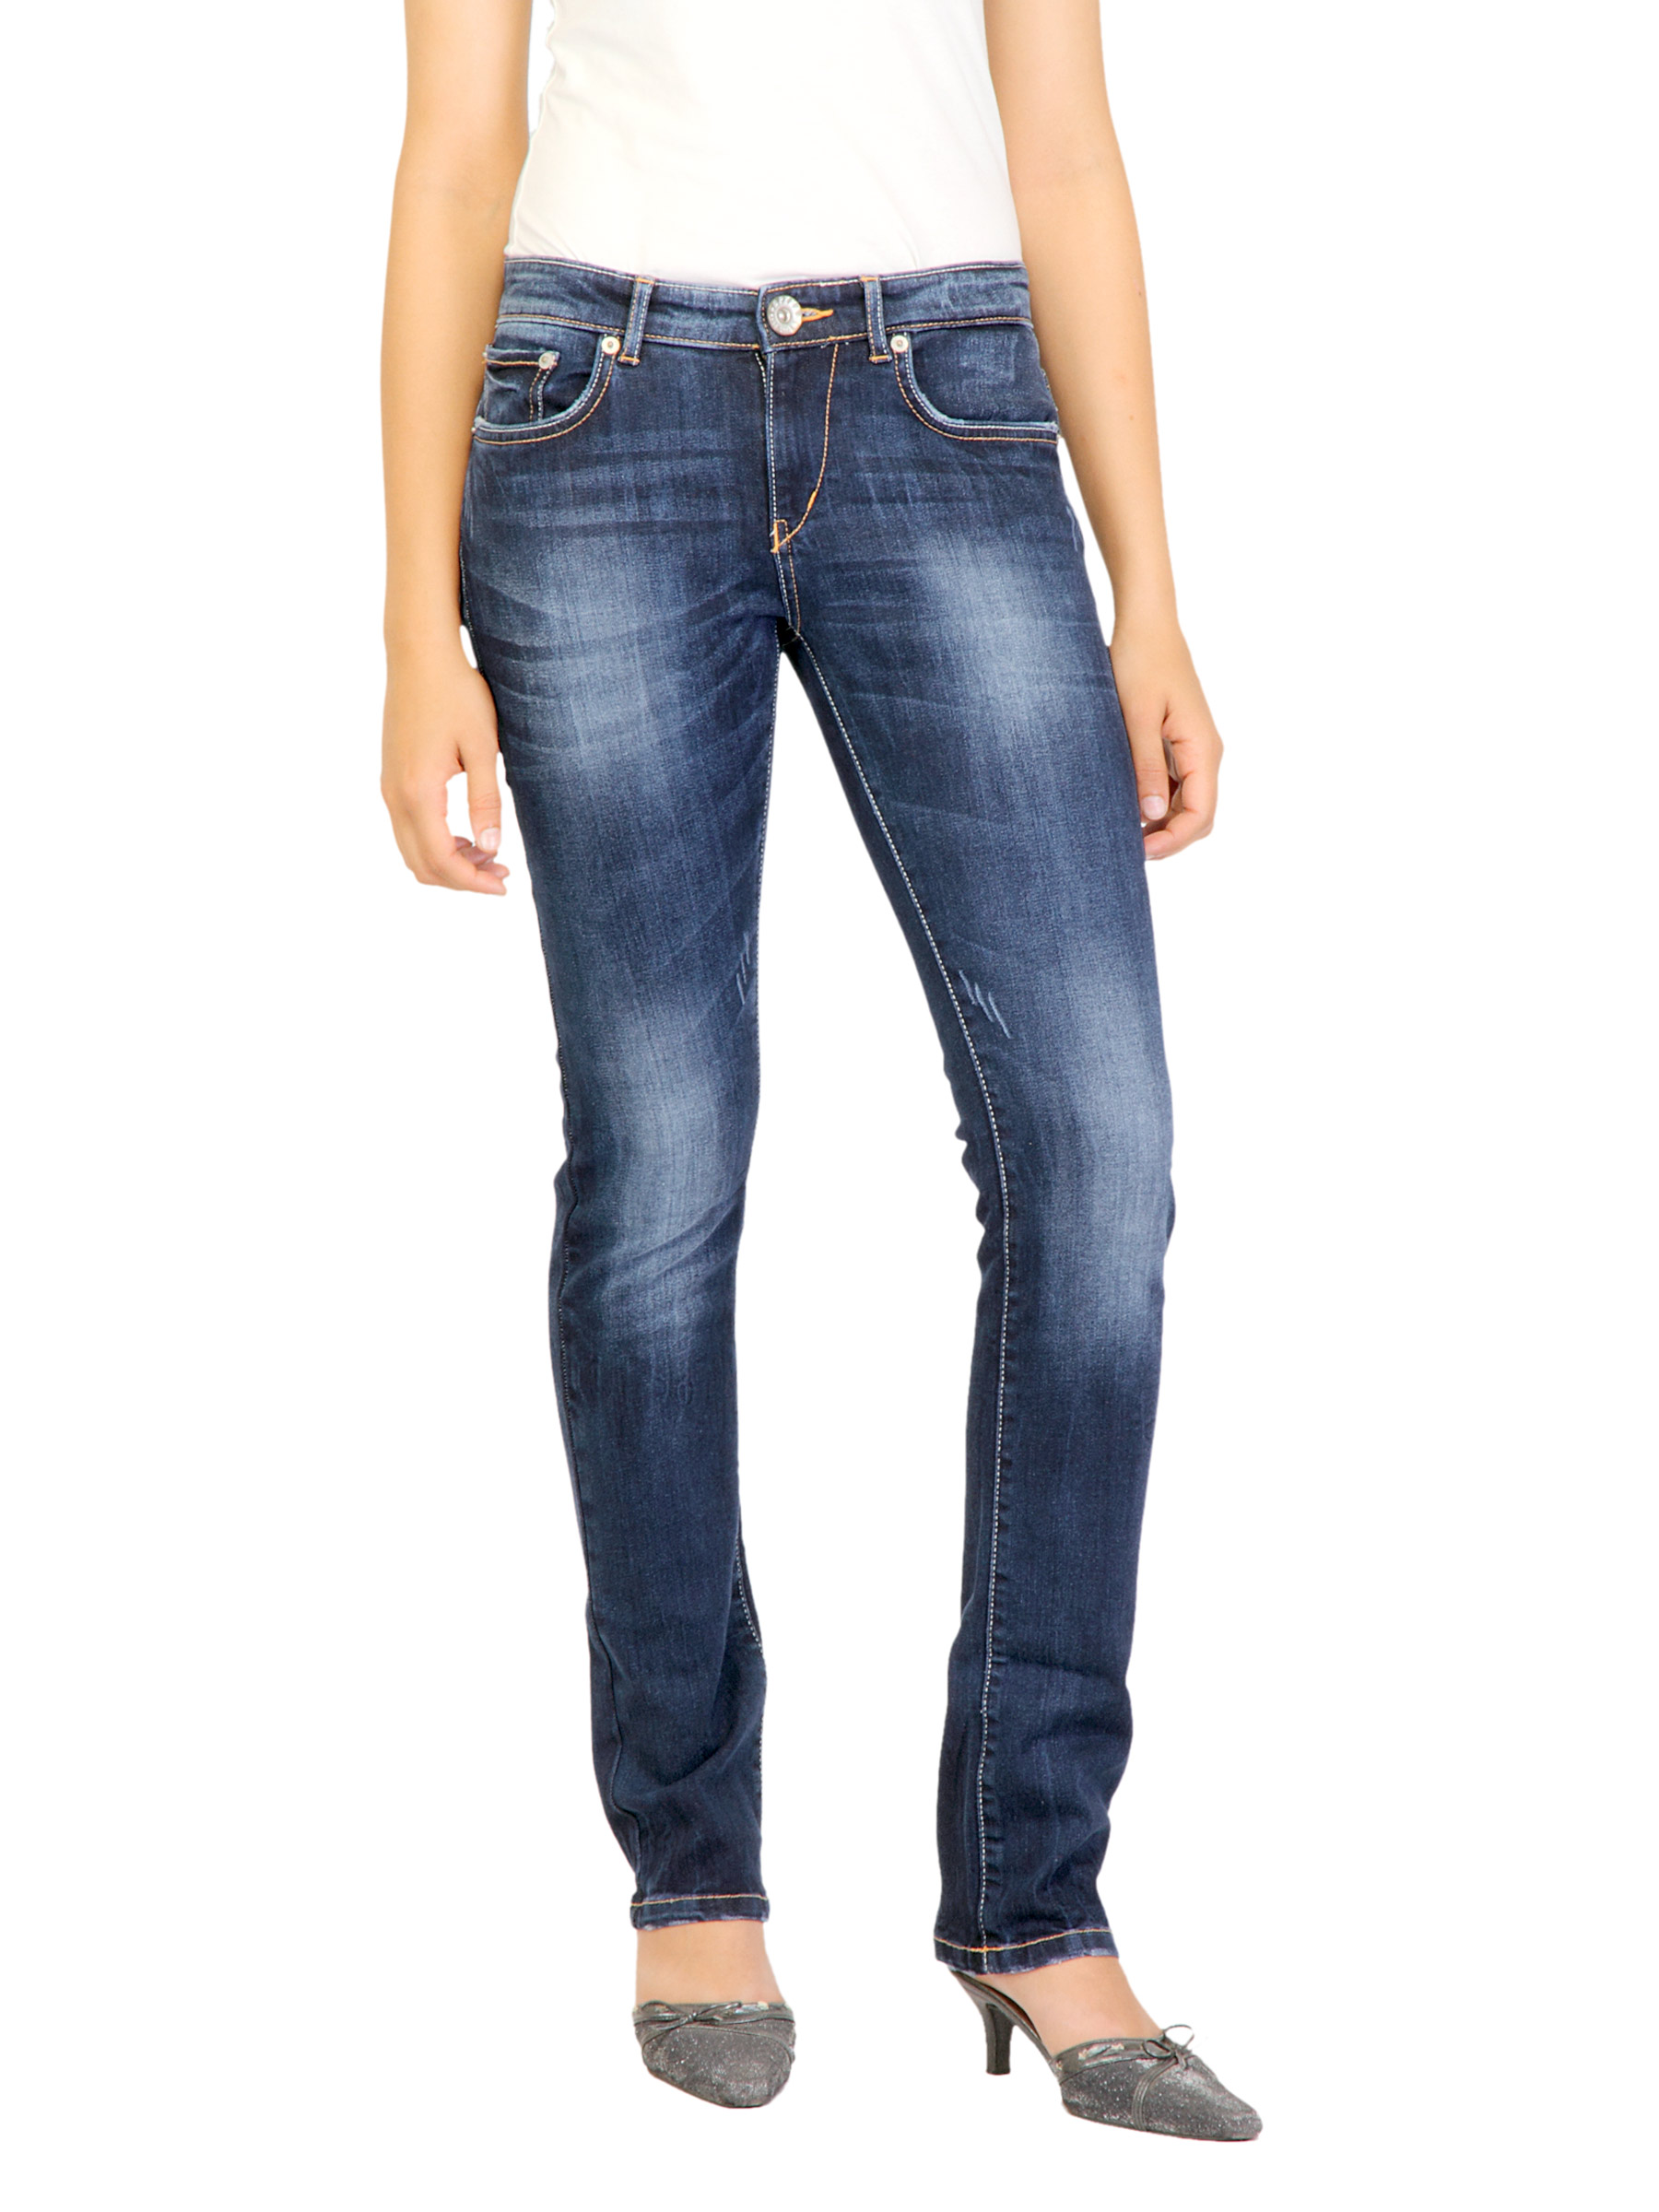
Spykar Women Ep Jeans Blue Jeans
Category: Apparel / Bottomwear / Jeans
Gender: Women
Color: Blue
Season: Fall 2011
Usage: Casual